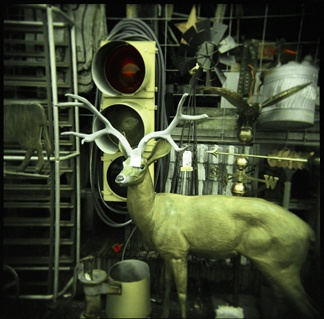
A deer with very long antlers standing next to a traffic light.
a statue of a deep sitting in front of a broken traffic light
A plaster of a deer is in a warehouse next to a street light.
A fake deer sits in front of the large traffic light.
Deer statue on desk near miniature traffic light